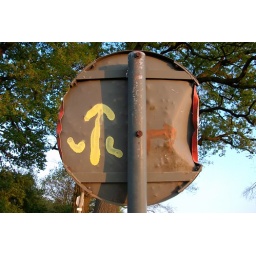
Photowalk around the 4 oaks. Now the yellow signage is from a mountain bike event.